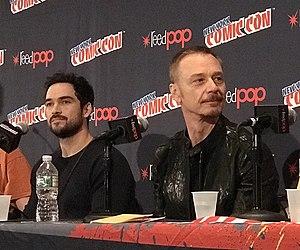
L'Exorciste est une série télévisée semi-anthologique américaine en vingt épisodes de 42 minutes développée par Jeremy Slater, diffusée entre le 23 septembre 2016 et le 15 décembre 2017 sur le réseau Fox et en simultané au Canada sur le réseau CTV pour la première saison et CTV Two pour la deuxième saison.